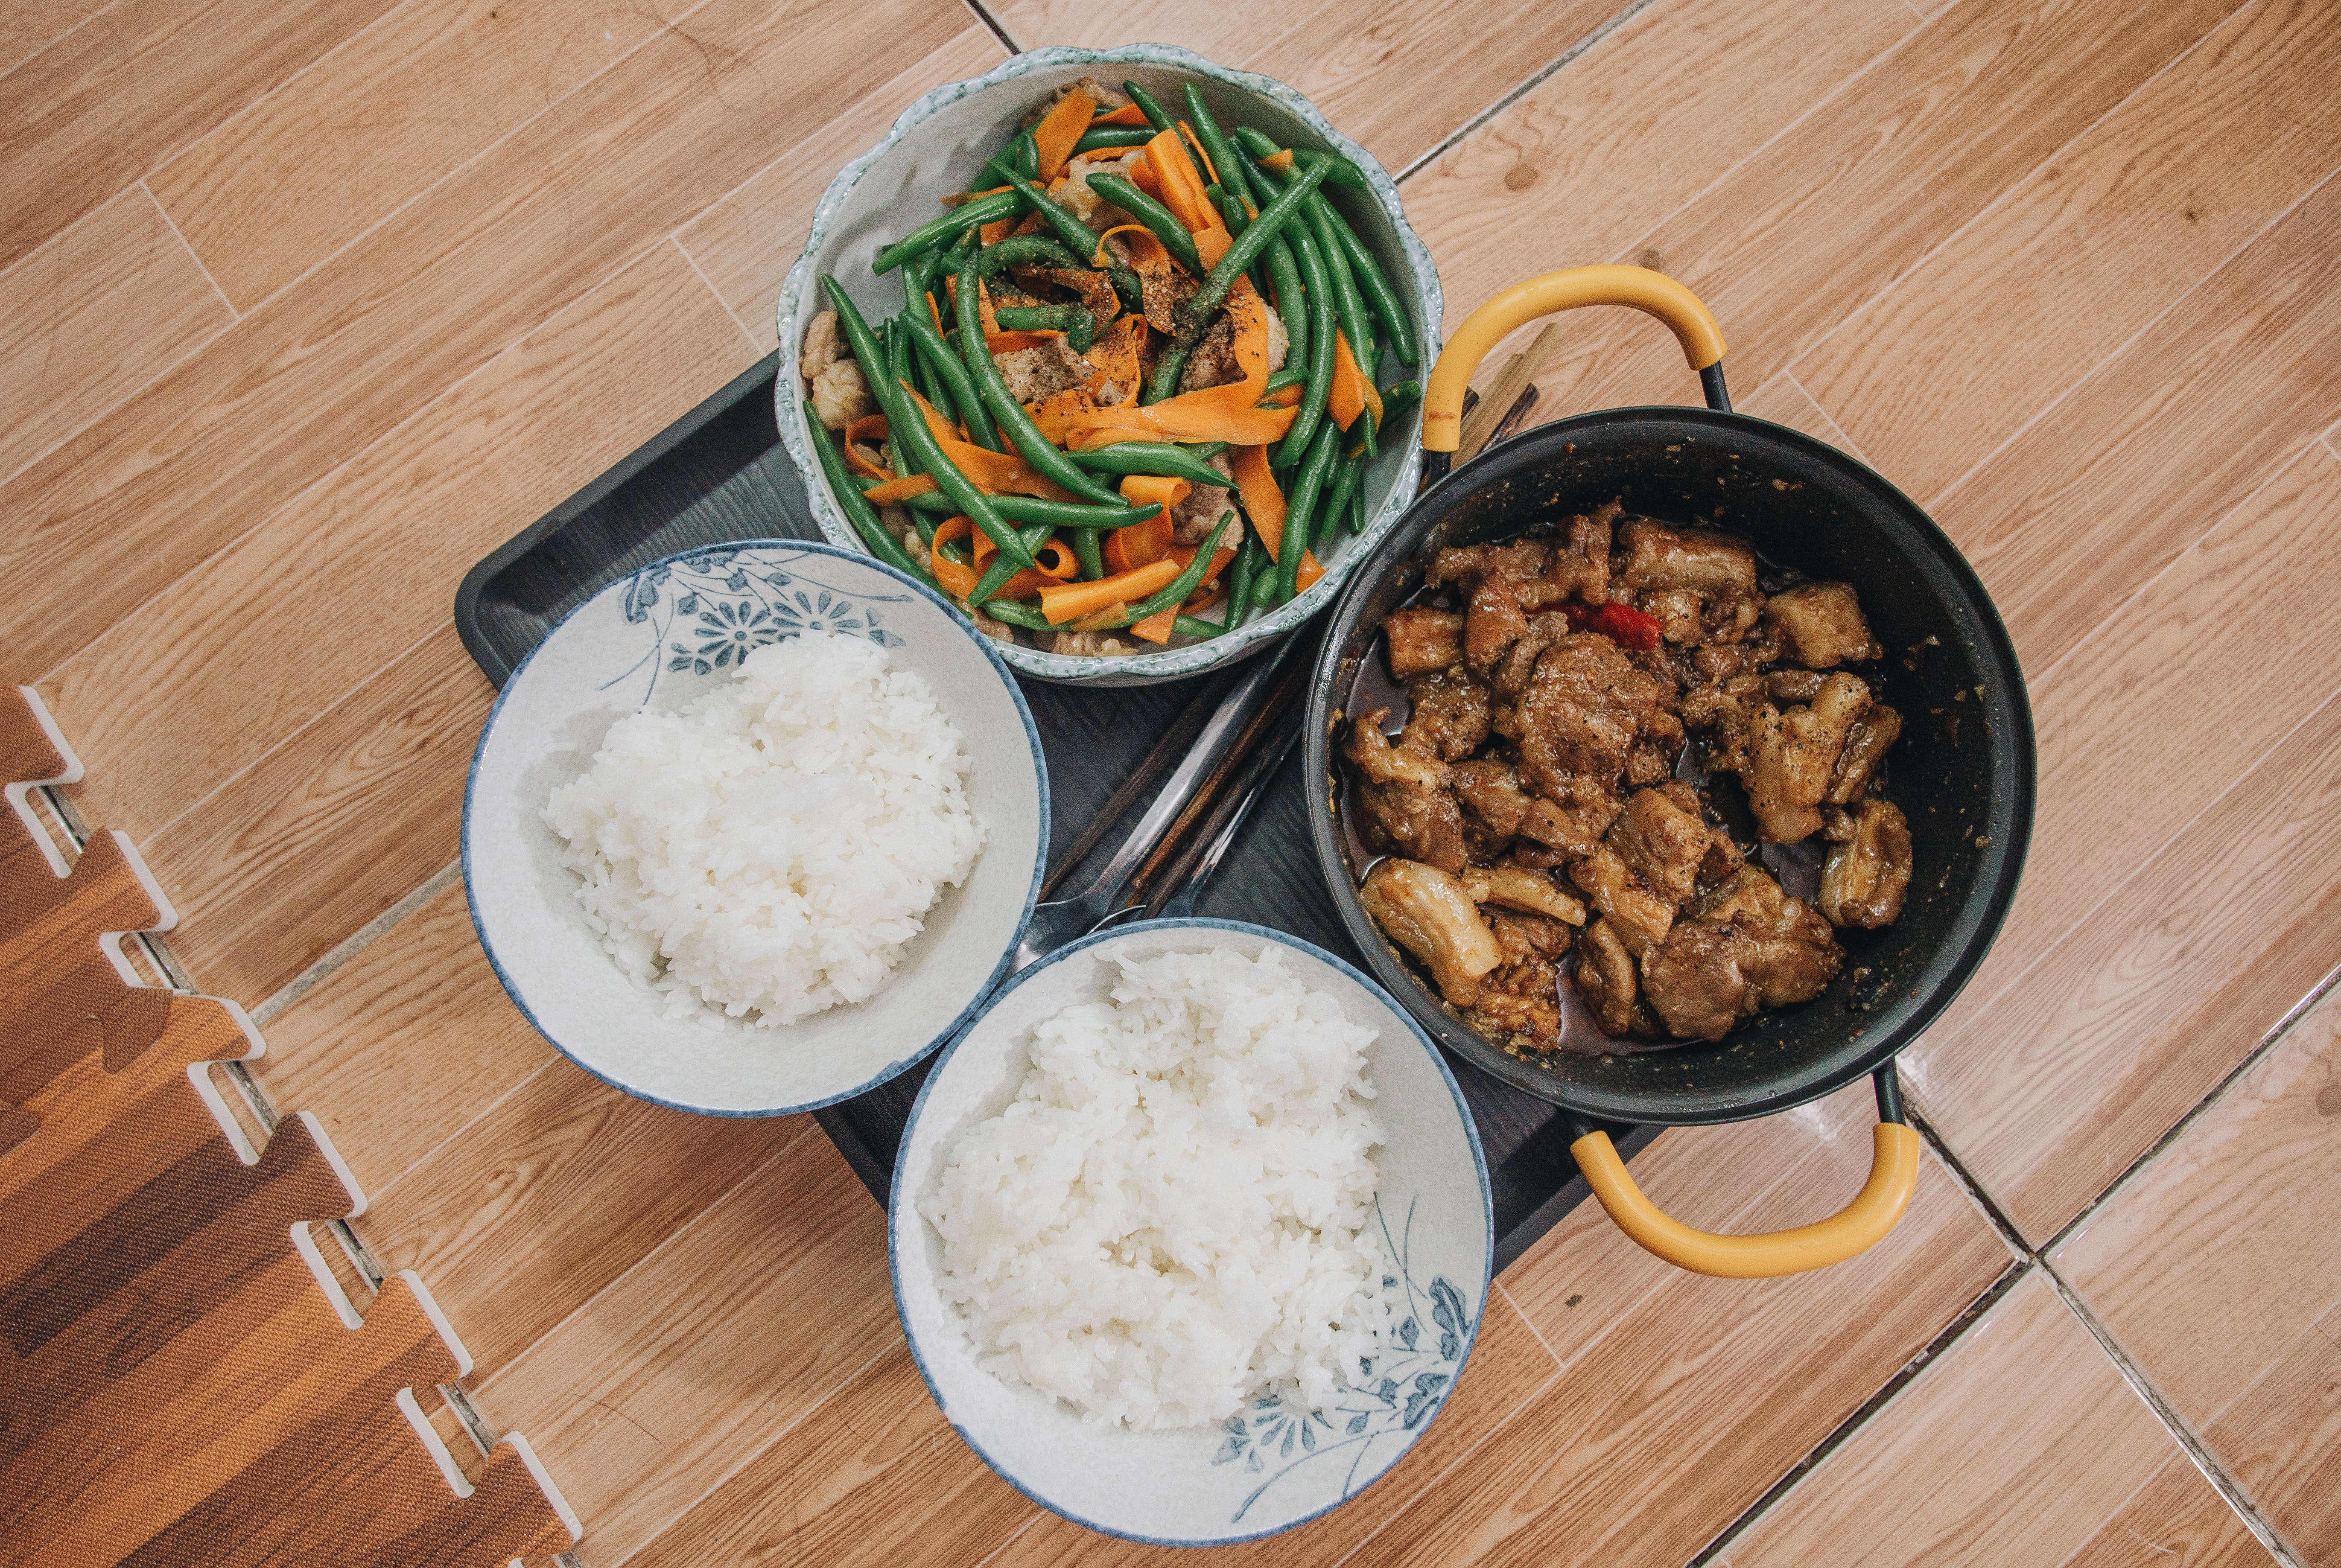
dish, food, cuisine, ingredient, steamed rice, produce, meal, recipe, lunch